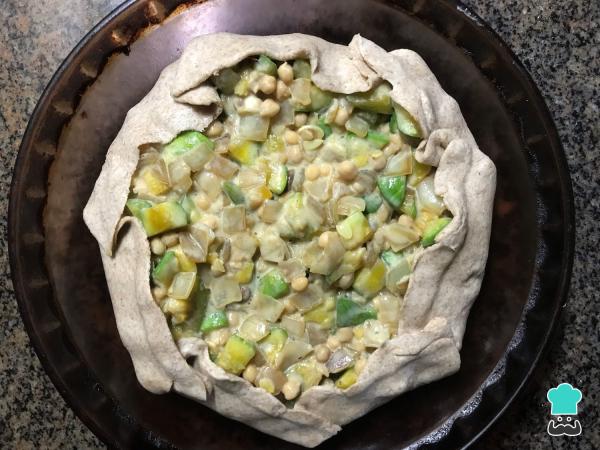
Forra un molde de tarta previamente engrasado con aceite con la lámina de masa. Puedes cubrir la base con 1 cucharada de polenta, avena o pan rallado para que quede crocante. Rellena con la mezcla de zapallitos y choclo y cierra los bordes si quieres. Cocina la tarta al horno a 200 °C por 25 minutos.¿Quieres preparar tu propia masa? En RecetasGratis tenemos una sencilla Receta de masa para tarta integral.